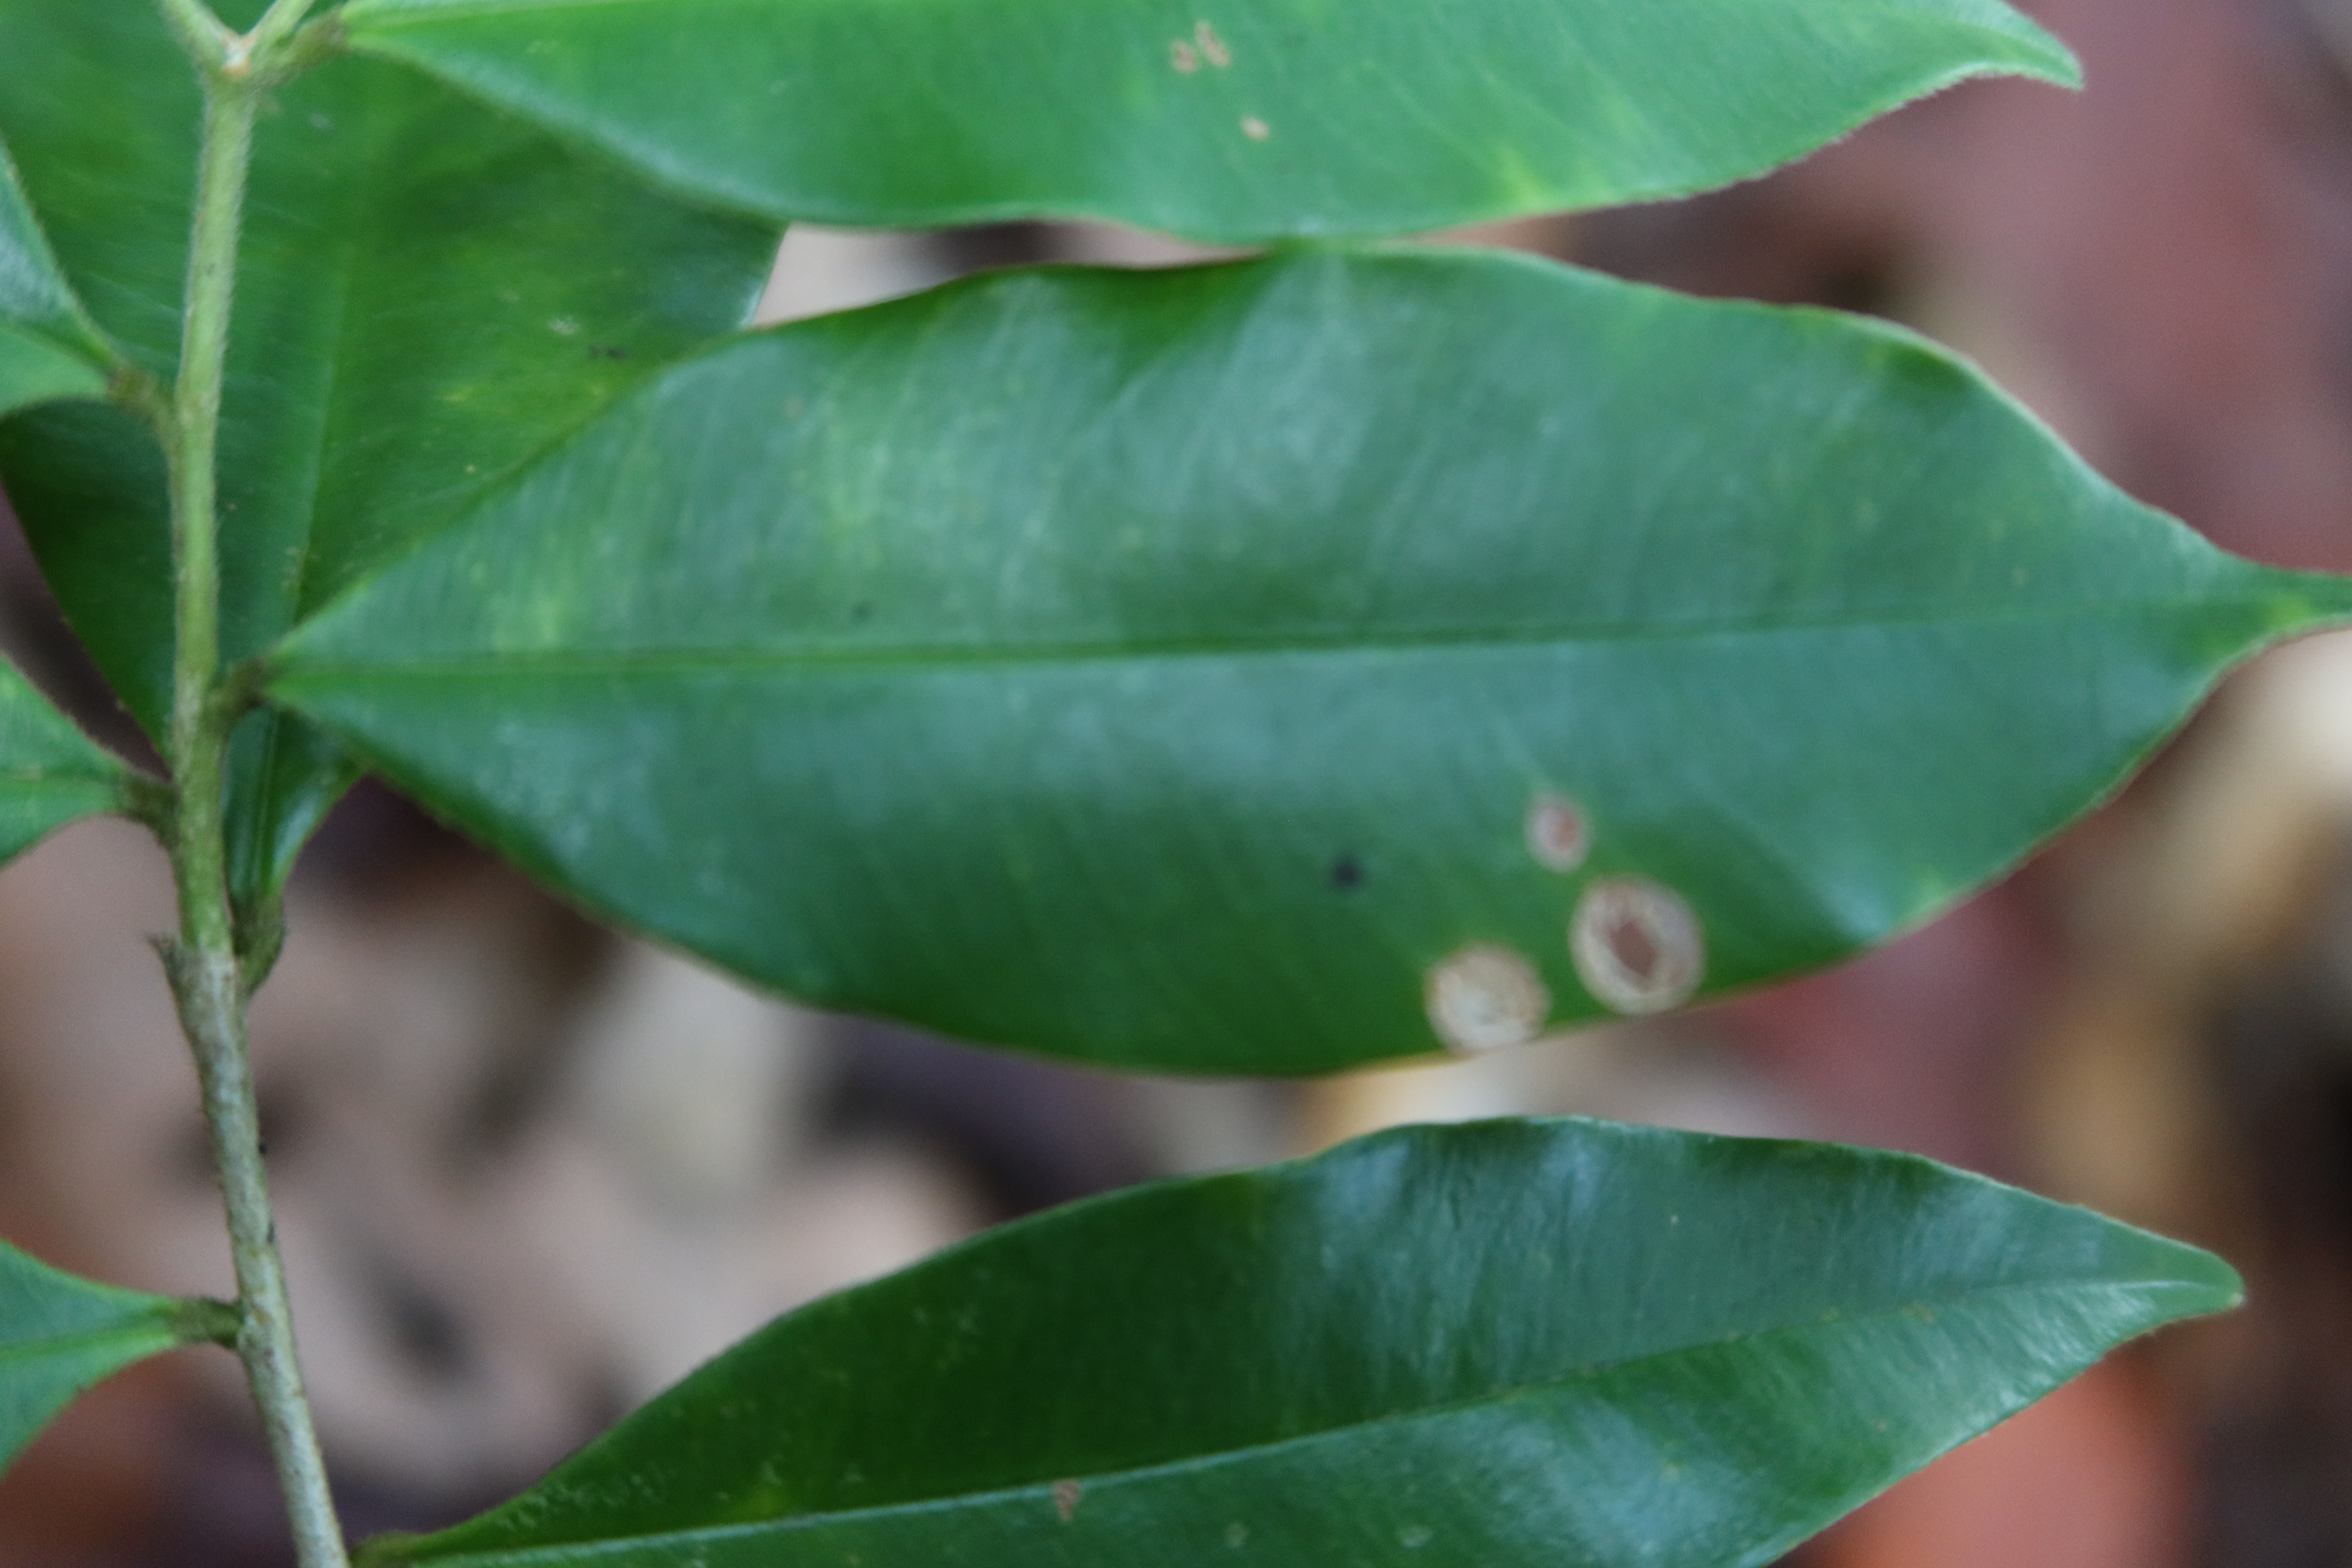
Label: Brown spots